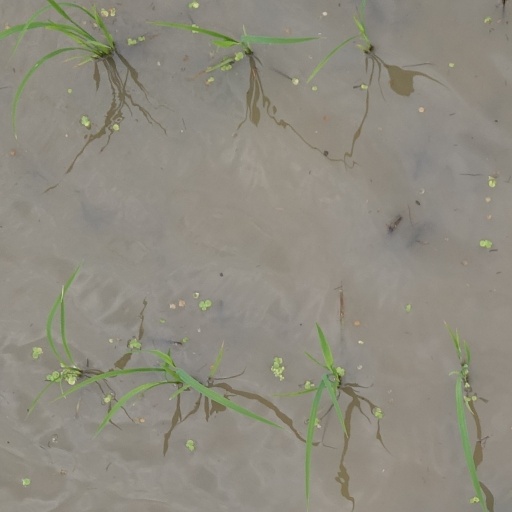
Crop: rice